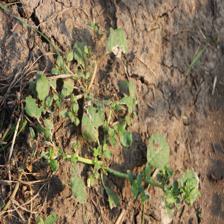
Label: BroadLeafWeed